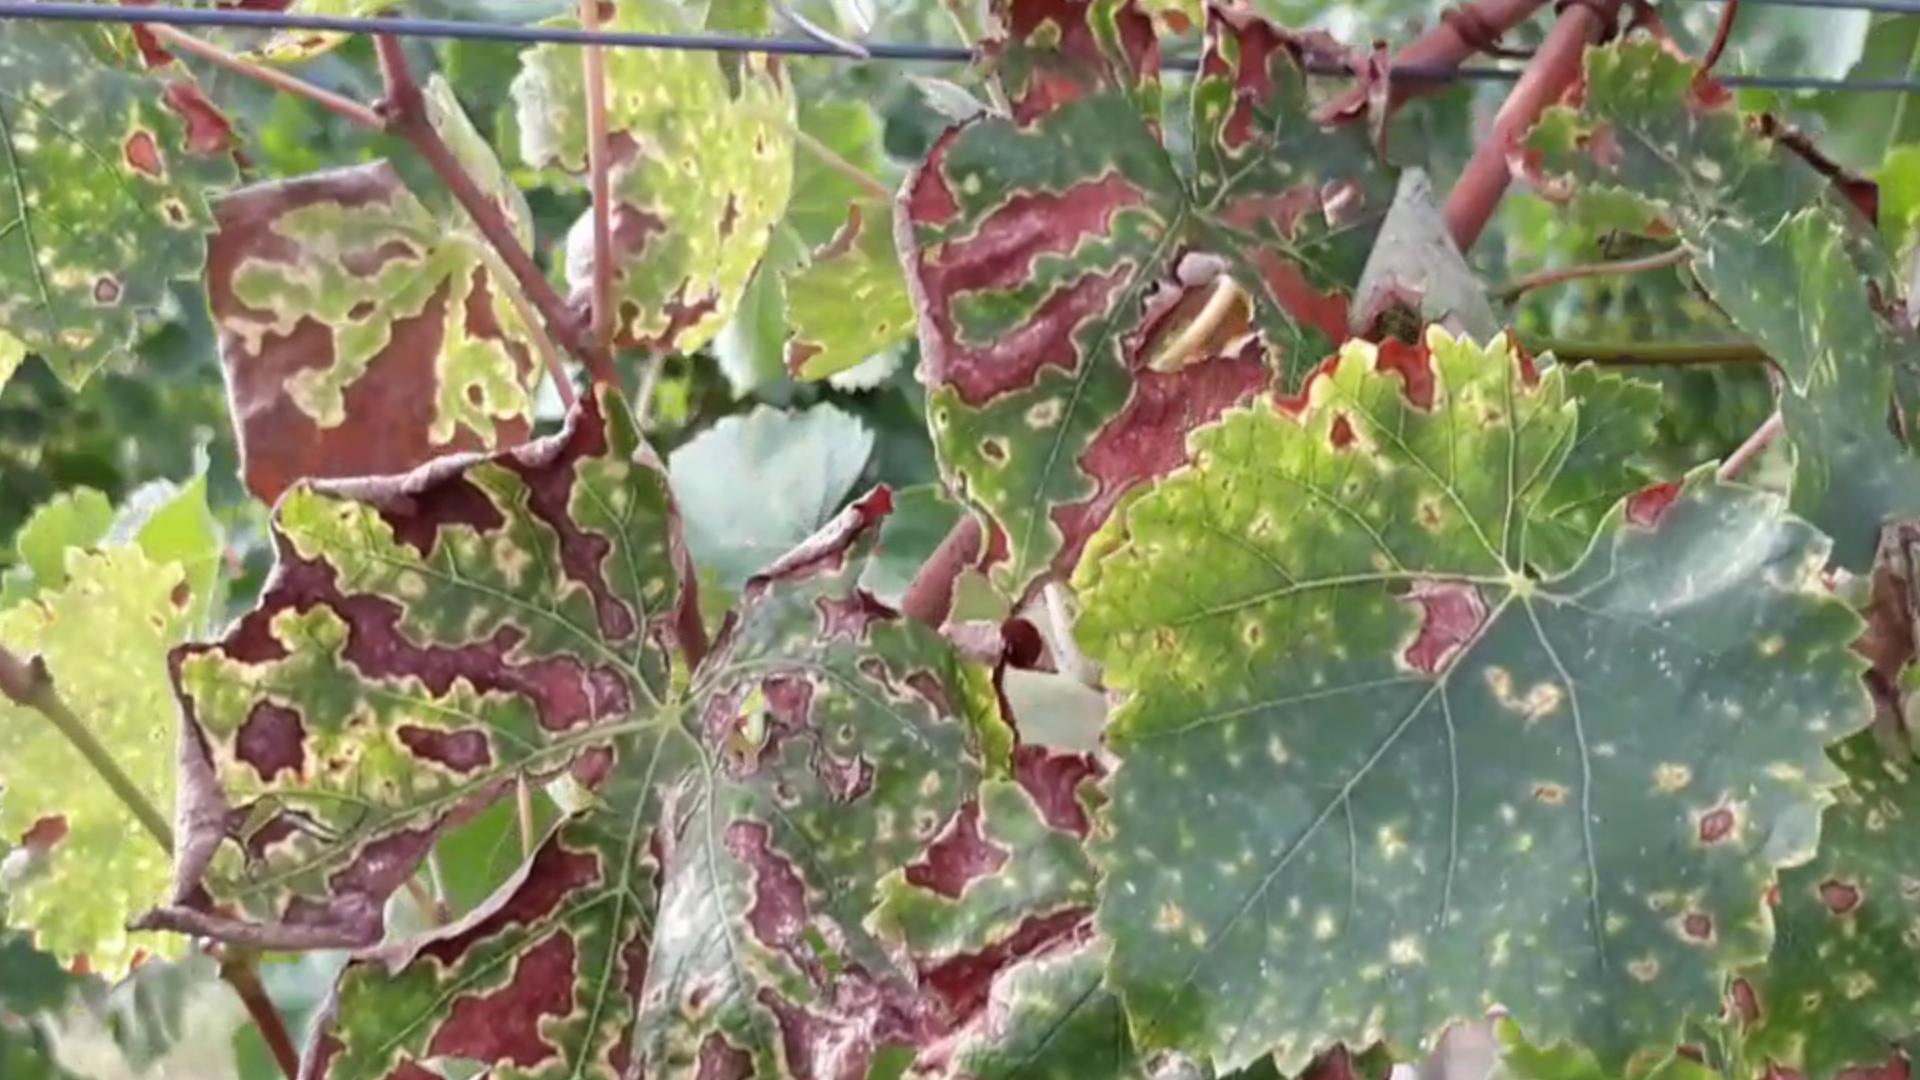
Label: esca